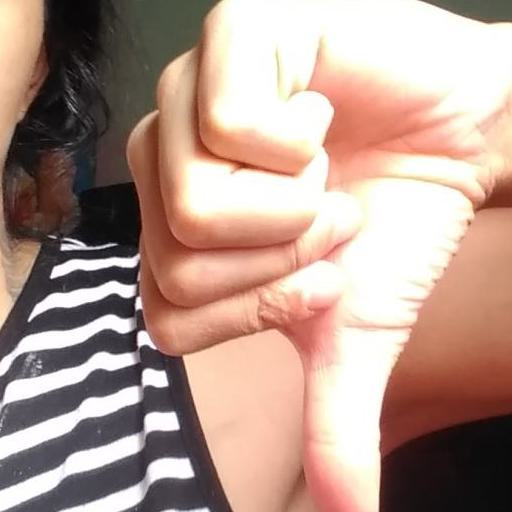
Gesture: dislike